Mazurek (cake)

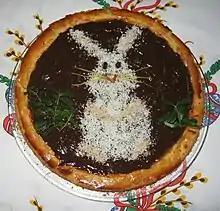
Mazurek Bunny cake

The cake's name may have its origins in the Masovians (old "Mazurzy") tribe inhabiting the Mazovia region of central Poland. Another theory says it might originate from the word mazurek (Polish for mazurka), traditional folk dance in triple metre from Poland. A shortcrust pastry, Mazurek is considered one of the primary desserts of Easter across Poland. What distinguishes it from other festive dessert cakes is the abundance of decoration with dried fruit and nuts, its overall sweetness, and chocolate icing, contributing to its prolonged freshness.